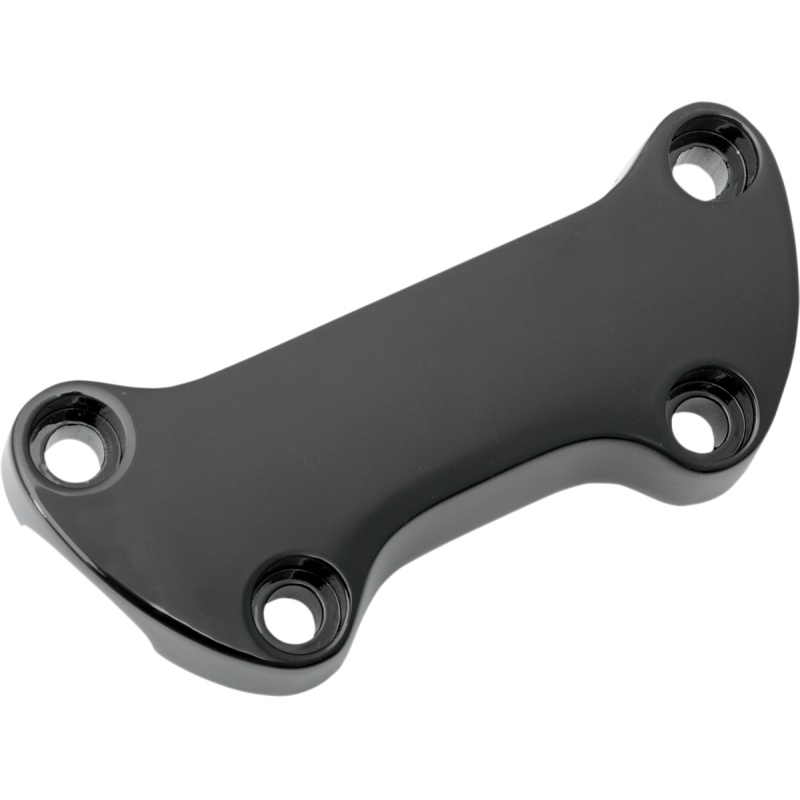
DRAG SPECIALTIES BLK HANDLEBAR CLAMP ( SMOOTH) 0603-0245
BLK HANDLEBAR CLAMP ( SMOOTH) 0603-0245 FEATURES
Brand: DRAG SPECIALTIES
Category: Vehicles & Parts > Vehicle Parts & Accessories > Motor Vehicle Parts > Motor Vehicle Controls > Steering Columns